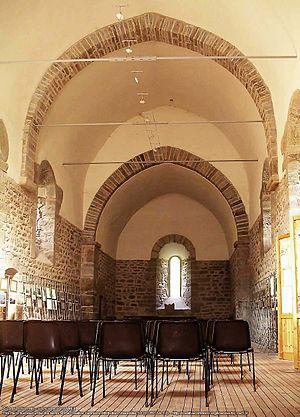
La liste des chartreuses recense, par ordre alphabétique, toutes les chartreuses du monde actuellement habitées ou non par des moniales chartreuses ou moines chartreux.
La Chartreuse Notre-Dame du Mont-Benoit, en italien : Certosa di Montebenedetto, est un ancien monastère chartreux, situé près de Villar-Fouchard, dans le Piémont, en Italie.